Beverly Cleary

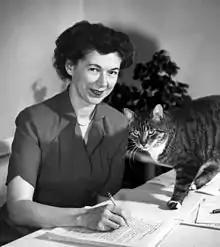
Cleary 1955 and her cat, "Kitty"

Beverly Atlee Cleary (née Bunn; April 12, 1916March 25, 2021) was an American writer of children's and young adult fiction. One of America's most successful authors, 91 million copies of her books have been sold worldwide since her first book was published in 1950. Some of her best known characters are Ramona Quimby and Beezus Quimby, Henry Huggins and his dog Ribsy, and Ralph S. Mouse.